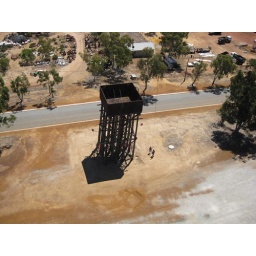
The leaning water tower in Wongan Hills